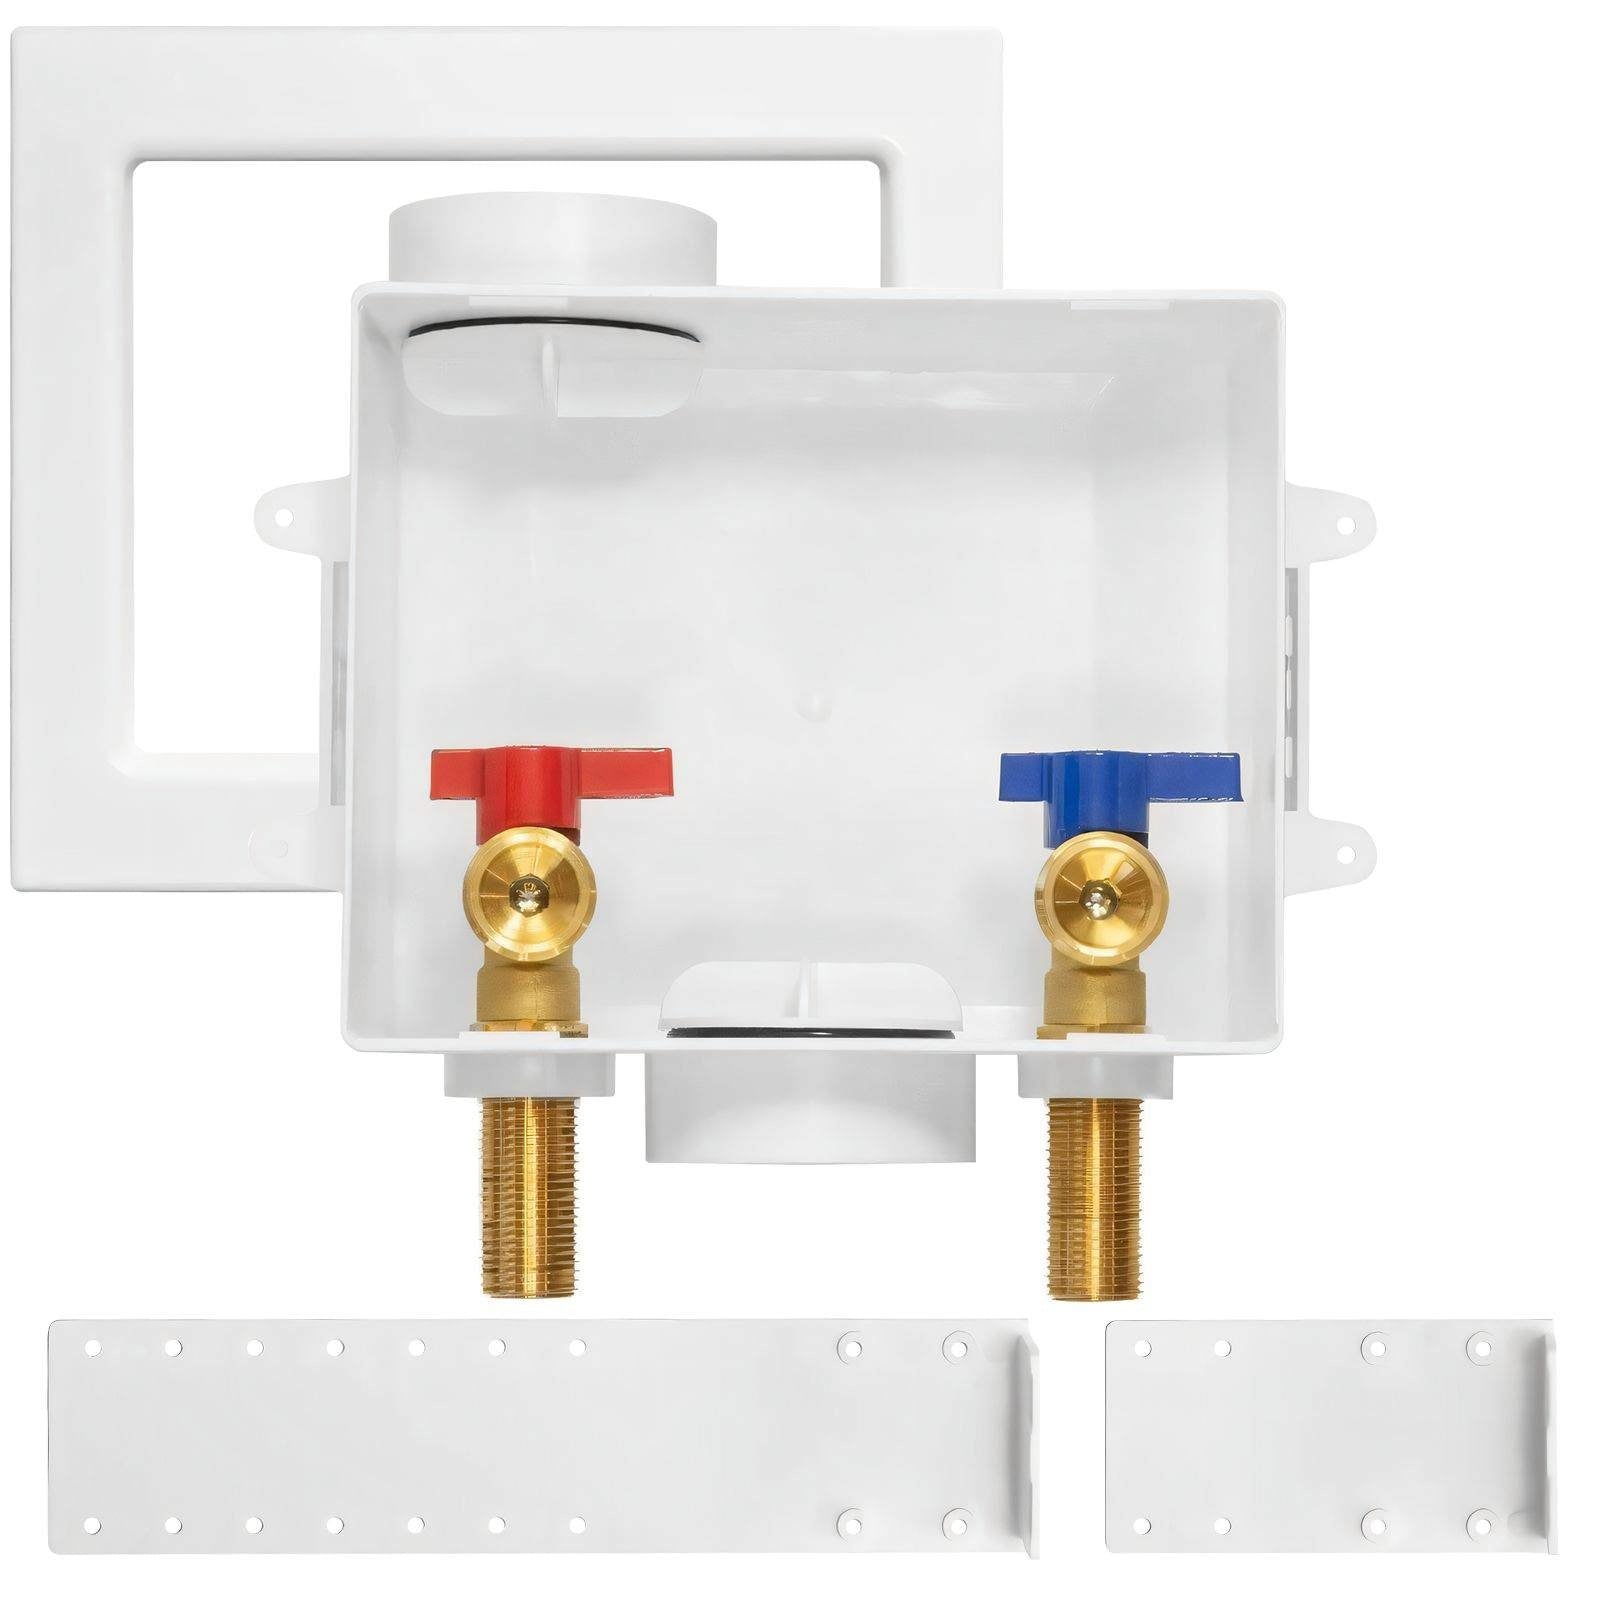
1/2" Sweat Inlet, Washing Machine Outlet Box
Brand: Plumbingsell
About this item Equipped with 1/2 inch sweat inlet x 3/4 inch MHT outlet connections Measures 9.25 inch x 3.5 inch x 8 inch 1/4-turn hot and cold ball valve Includes a pre-installed support bracket Features a Snap-on Frame Up to 1 inch Drywall Material ‎Lead Free Brass, Plastic Brand ‎EFIELD Color ‎Gold, White Style ‎White Product Dimensions ‎3.5"D x 9.25"W x 8"H Finish Type ‎Powder Coated Installation Type ‎Screw-In Brand Name ‎EFIELD Model Info ‎MH Item Weight ‎1.96 pounds Item model number ‎MH Part Number ‎MH Material Type ‎Lead Free Brass, Plastic Batteries Included? ‎No Batteries Required? ‎No SHIPPING AND REFUND FREE SAME DAY DELIVERY Free Same-Day delivery is available for orders of $250 made by 10am and within 10 miles (driving distance) of Plumbing Sell Inc. Additional $25 handling charge will apply for order below $100. Free delivery is available for orders of: $250 within 10 miles (driving distance) of Plumbing Sell Inc (91748), or a surcharge up to $50 will apply; $500 within 10-20 miles (driving distance) of Plumbing Sell Inc (91748), or a surcharge up to $75 will apply; $750 within 20-30 miles (driving distance) of Plumbing Sell Inc (91748), or a surcharge up to $100 will apply; $1,000 within 30-40 miles (driving distance) of Plumbing Sell Inc (91748), or a surcharge up to $150 will apply; $1,500 within 40-50 miles (driving distance) of Plumbing Sell Inc (91748), or a surcharge up to $200 will apply. Please note that same-day delivery is subject to availability and may not be guaranteed for orders delivered to locations over 10 miles (driving distance) due to unexpected order volume. Additional surcharges may apply for orders that are beyond a 50-mile (driving distance) radius or outside our delivery area. Please contact us for a quote before place the order. Plumbing Sell Inc. reserves the right to correct any errors or omissions and to change or update information at any time without prior notice. Estimated delivery For estimated delivery dates, use "Estimate Shipping Cost" option in Cart or select desired shipping method at Checkout page. Free Shipping Policy Free Ups Ground shipping on all orders over $99.00In addition, PlumbingSell offers free ground shipping on all PEX tubing, as well as most of PEX tools, tankless water heaters, pumps and hundreds of other products priced under $99.00 Free ground shipping policy is valid for the continental US only (except Alaska). Combined Shipping Shipping rates are calculated automatically at the checkout, based on item's weight, dimensions, destination zip code and other characteristics. Products with "free shipping" are considered weightless and do not increase the ground method shipping costs when combined with other items. You can also combine products with free freight with other products to get the order above $99.00 and qualify for free ground shipping. Processing Times Most Ground orders are processed and shipped the same business day if placed before 3.00pm WST. Orders with Express shipping must be placed before 2.00pm WST to be shipped the same business day. Orders placed on Saturday, Sunday and holidays will be processed the next business day. Tracking Information Tracking information is updated within 24 hours after the order is shipped and can be viewed from your Order History under My Account. To check the status of the package, simply click on the tracking # and you will be routed to the carrier's website with shipping information page. Insurance Absolutely all orders you place at PlumbingSell.com are insured against damage or loss. In the event, your order was delivered damaged or was lost in transit, contact us by phone or e-mail and our Customer Service Representative will gladly assist you. For details on returning damaged products, please see our Return Policy. Signature confirmation All Express orders are shipped with Signature Confirmation by default. All Ground orders are shipped without Signature Confirmation by default. If signature confirmation is required, you may select this option at the Checkout page.
Category: Hardware > Plumbing > Plumbing Hoses & Supply Lines > Washing Machine Supply Lines